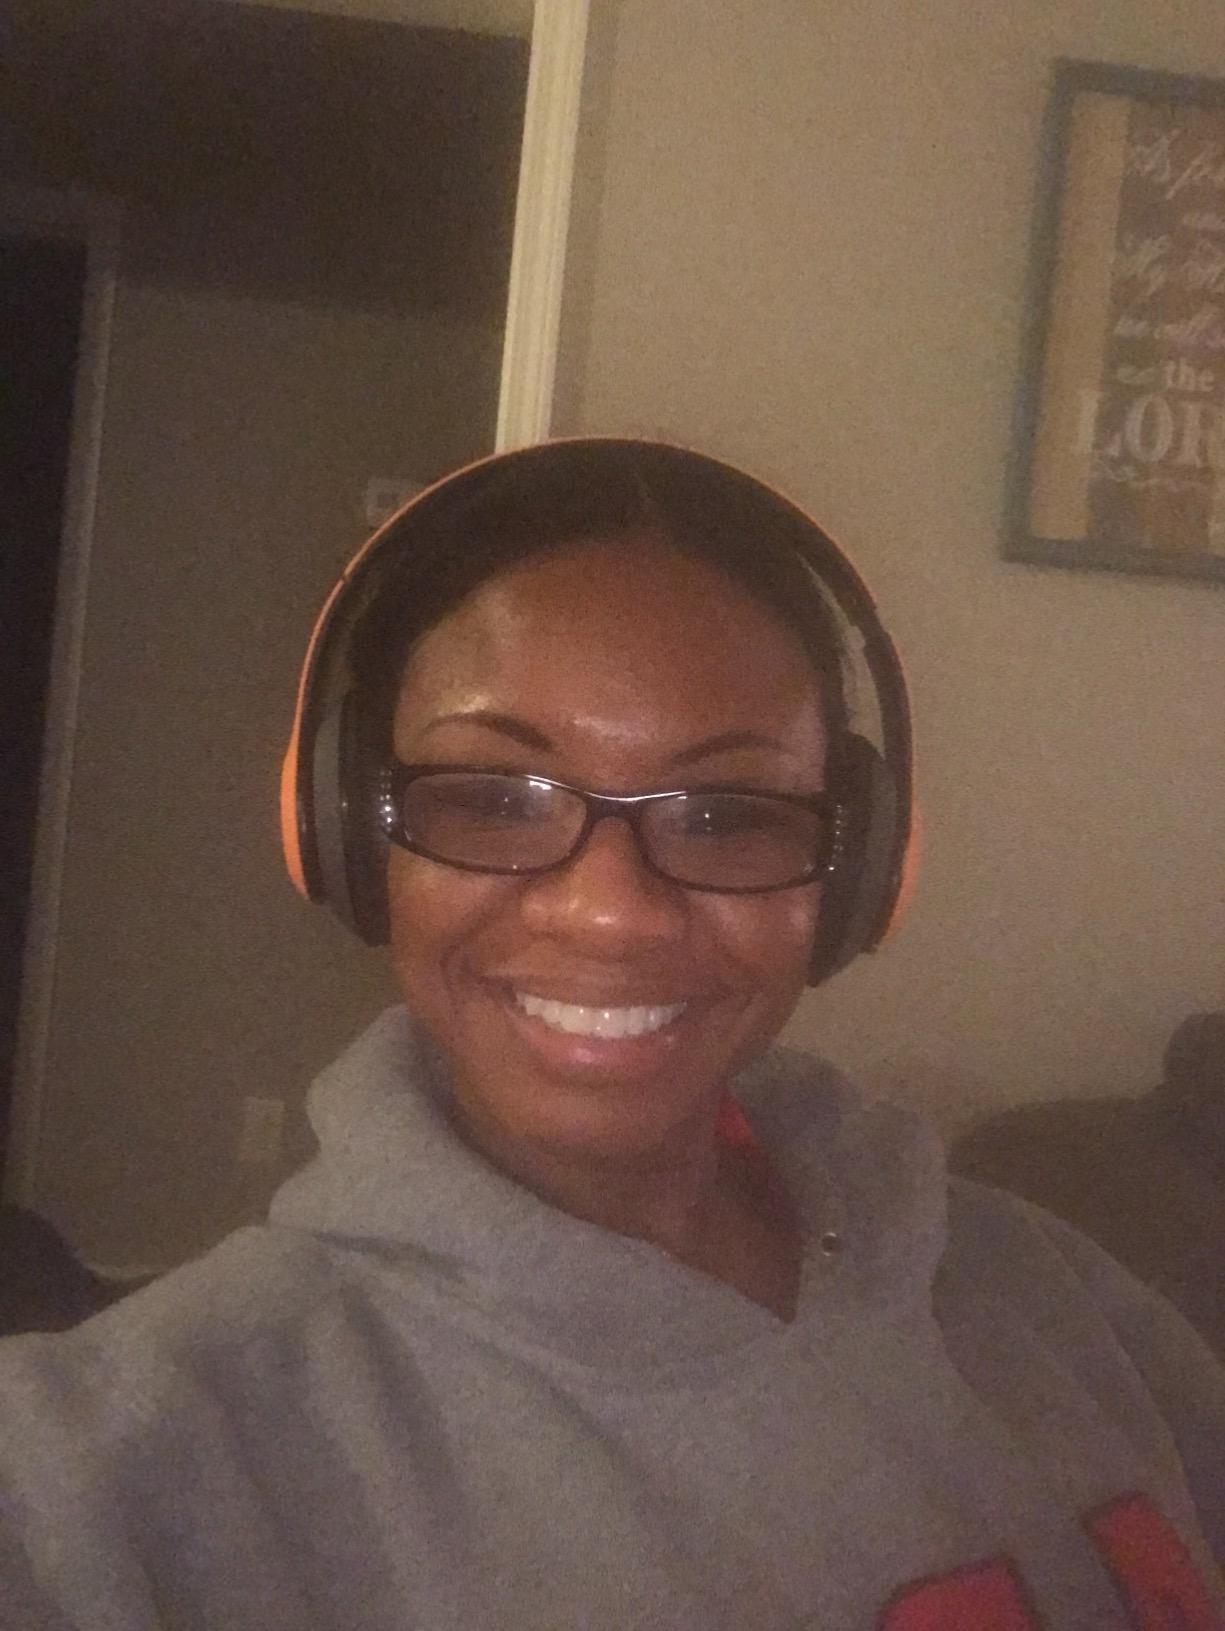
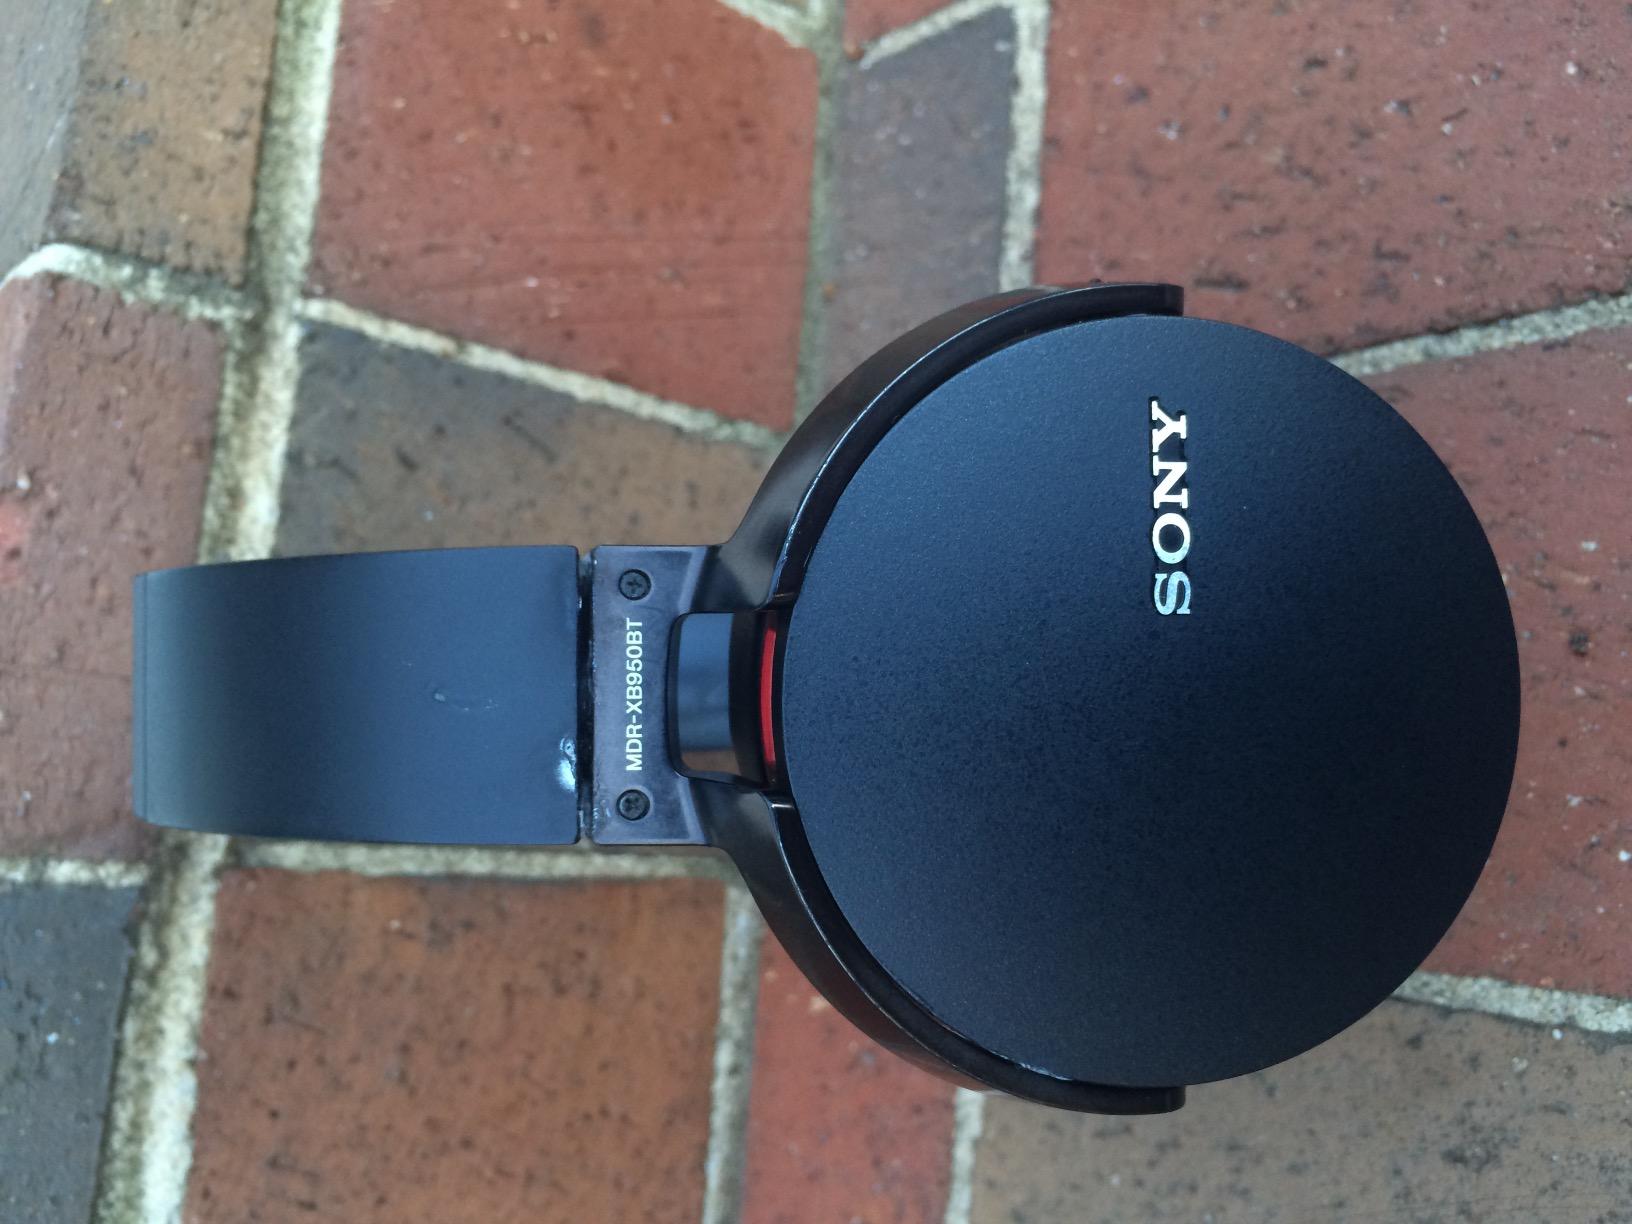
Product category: headphones
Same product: no